Paleontology in Tennessee

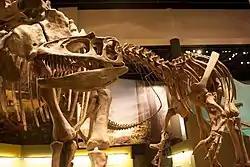
"Saurophaganax".

Although the Yuchi people now live in Oklahoma, prior to the 19th century they lived in Tennessee. The Yuchi have an annual ceremony called the Lizard Dance based on an old story about an encounter between some Yuchi people and a giant lizard. The story was set a long time ago, and featured a medicine man who was training up three boys in traditional medicine knowledge in a strange place far from their home village. The medicine man found a large hollow tree. He told the boys to stay away from this tree and told two of them to go get wood. But one disobeyed and tried to cut down the tree. In response to the disturbance, a gigantic lizard emerged from the hole in the tree and dragged the boy inside. That night the medicine man prepared an alluring poisonous concoction and set it out for the lizard. When the lizard ingested the poison it died and the Yuchi decapitated it and returned home with its head. Norman Littlebear is a Yuchi-Shawnee elder who interprets the monstrous lizard in the tale as a dinosaur being described in terms that would have been familiar to the Yuchi.